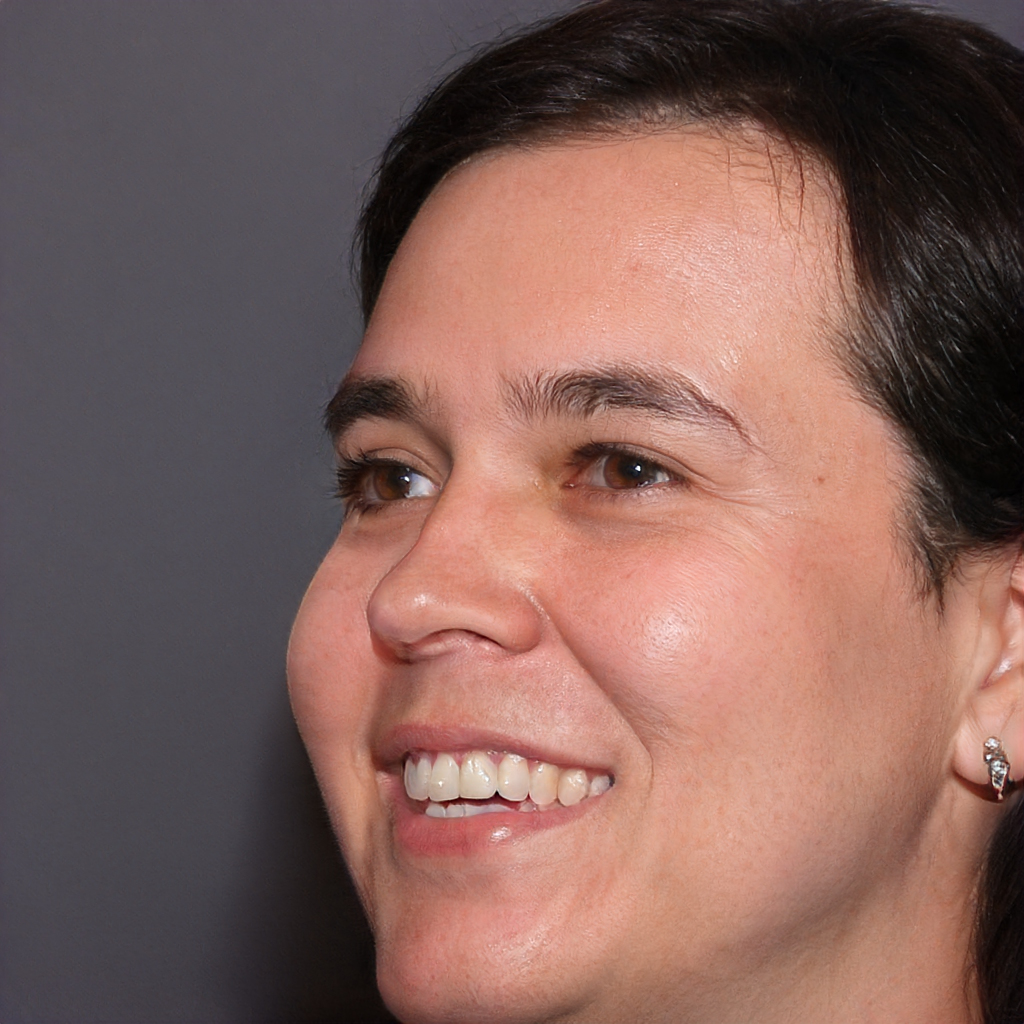
Label: Colored